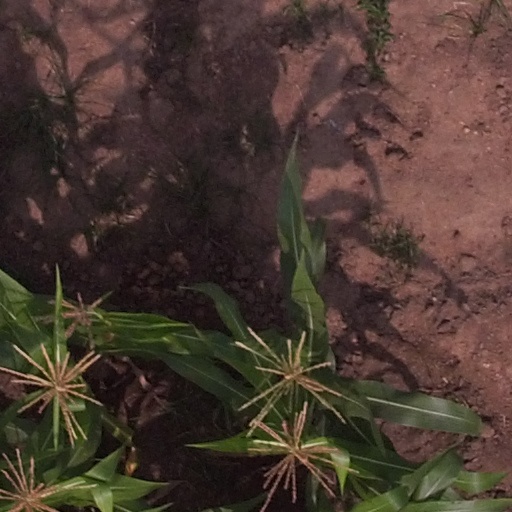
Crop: maize; corn